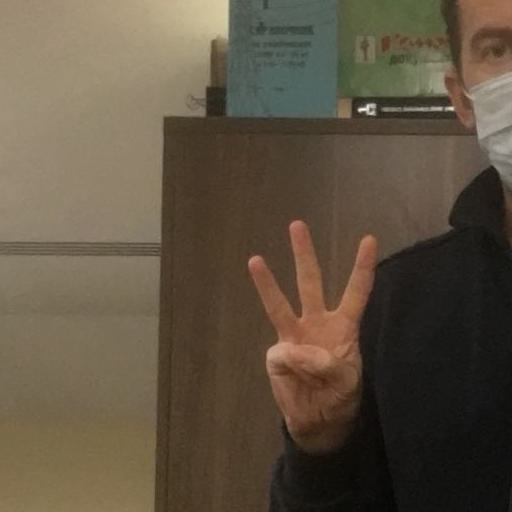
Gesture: three